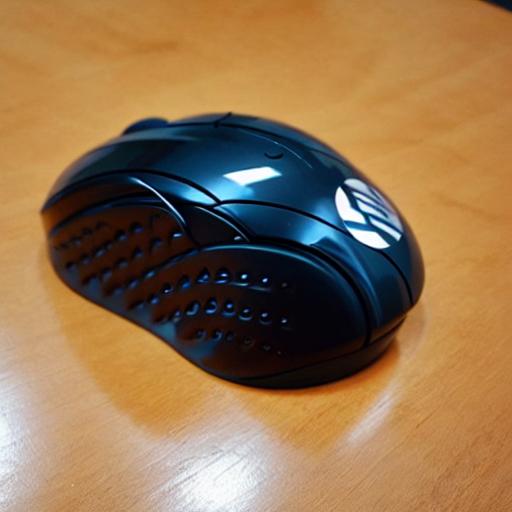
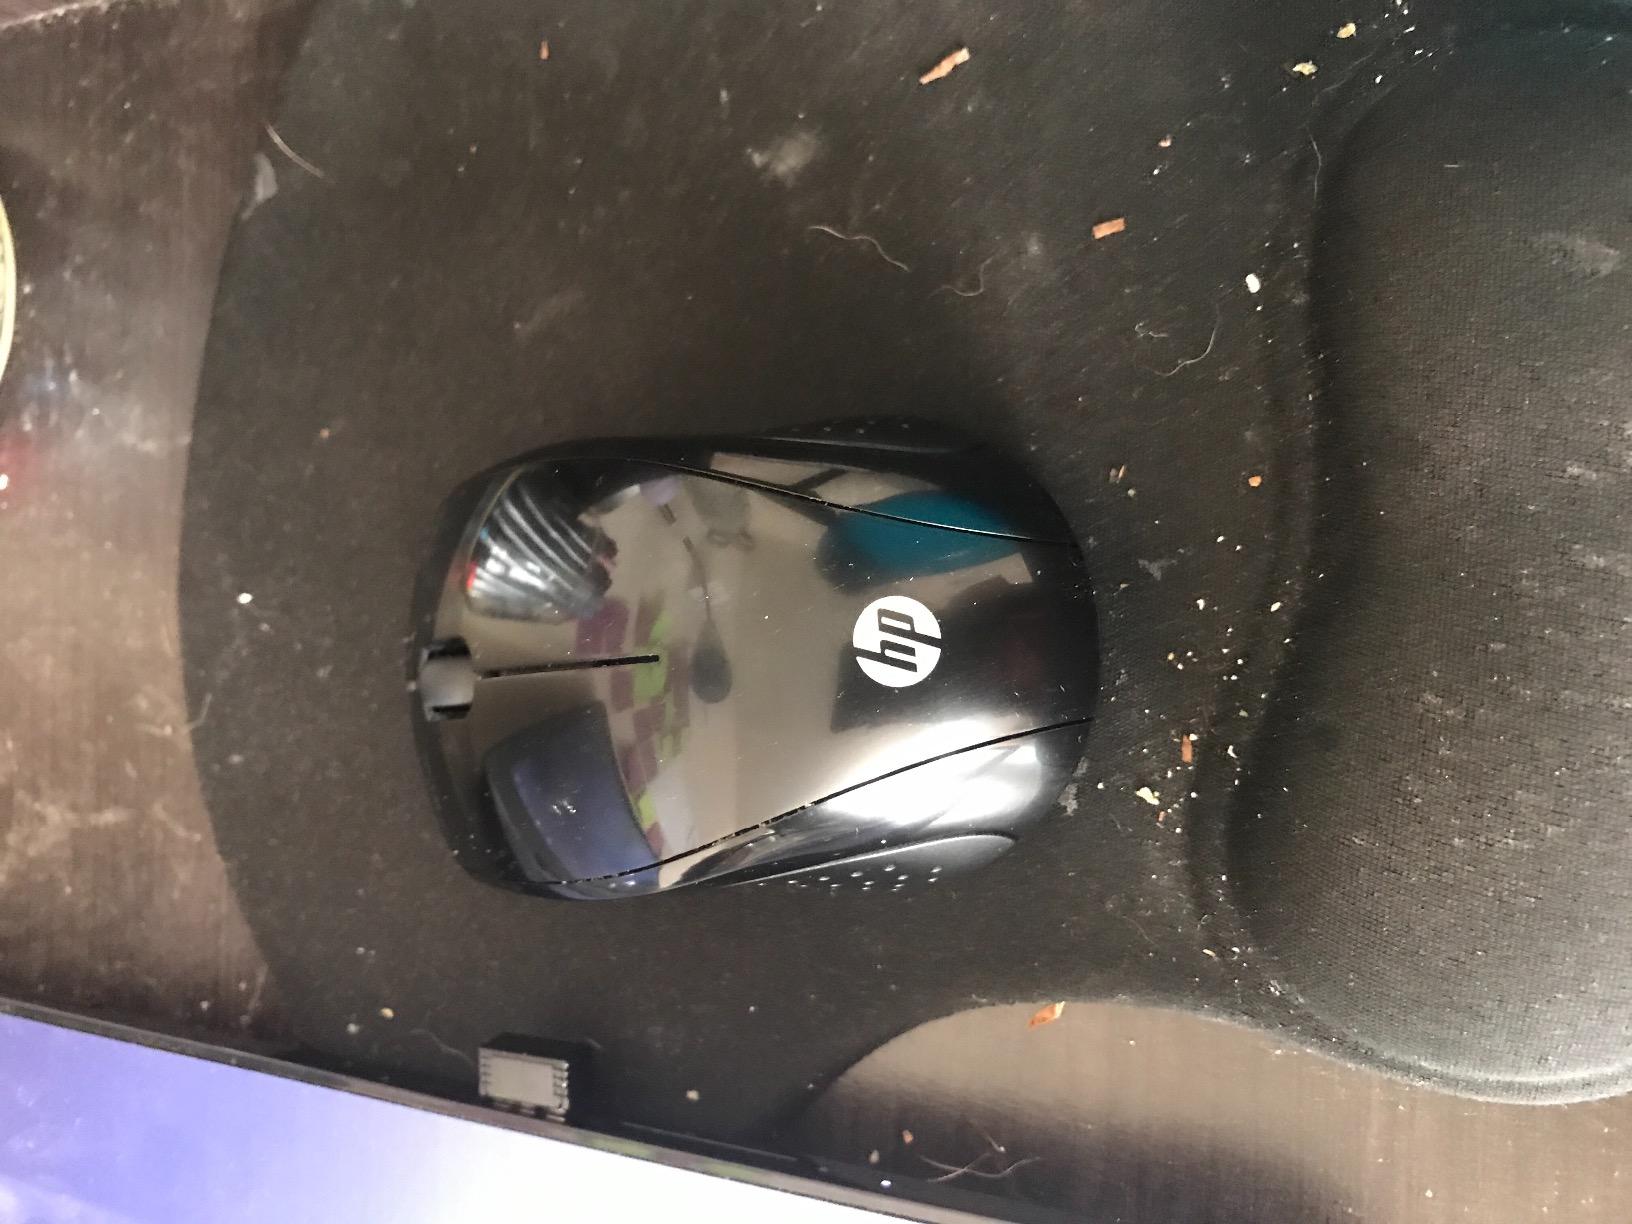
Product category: mouse
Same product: no